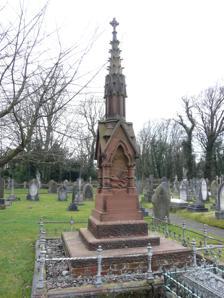
Building: Lifeboat Memorial, Lytham
Country: United Kingdom
Year built: 1888
Memorial to 1886 lifeboat disaster Lifeboat Memorial, Lytham 53°44′16″N 2°58′34″W / 53.73774°N 2.97621°W / 53.73774; -2.97621 Location Lytham , Lancashire , England Material Red sandstone Completion date Late 19th century Listed Building – Grade II Official name Laura Janet monument approximately 30 metres north of Church of St Cuthbert Designated 15 February 1993 Reference no. 1297684 The Lifeboat Memorial, Lytham , is in the churchyard of St Cuthbert's Church , Lytham St Annes , Fylde , Lancashire , England.  It commemorates the death of 27 lifeboatmen from Southport and St Annes who were lost in the attempt to rescue the crew of the German barque Mexico that had been driven into a sandbank in a gale in 1886.  The memorial is in the form of a Gothic -style tabernacle with a crocketed pinnacle .  It is recorded in the National Heritage List for England as a designated Grade II listed building . History In a severe gale on 9 December 1886, the Mexico , a German barque, was driven on to the Horse Bank, a sandbank off Ainsdale , near Southport .  Three lifeboats were launched to come to her rescue, Charles Biggs from Lytham, Eliza Fernley from Southport, and Laura Janet from St Annes .  The crew from the Mexico were rescued by the Lytham lifeboat, but the other two lifeboats capsized.  All thirteen of the crew of the St Annes lifeboat were lost, and only two of the sixteen members of the Southport lifeboat crew survived.  It was the worst disaster in the history of the Royal National Lifeboat Institution . Following the disaster, John Unwin, the mayor of Southport, set up a Disaster Fund, which raised £31,000.  Most of this was used to help the dependants of the men lost, but in January 1887 the Fund allowed each of the three local committees a sum of £200 to erect monuments to commemorate the disaster. The Lytham committee erected their memorial in the churchyard of St Cuthbert's Church. Description The memorial is constructed in red sandstone , and is in Gothic style in the form of a pinnacled tabernacle.  It is about 4 metres (13.1 ft) high, and stands on a square base of two steps.  On this is a stepped plinth carrying the tabernacle.  The tabernacle has columns at the corners and cusped arches on each side, above which are steep gablets .  On top of the tabernacle is an arcaded shaft, which is surmounted by a crocketed pinnacle.  On the east side, the tabernacle has a carving depicting a crew rowing a lifeboat through a rough sea, and beneath this are inscribed the names of those who were lost in the disaster.  There are also inscriptions on the other sides of the tabernacle. Appraisal The memorial was designated as a Grade II listed building on 15 February 1993. Grade II is the lowest of the three grades of listing and is applied to "buildings of national importance and special interest". Related monuments The Disaster Fund committee commissioned three other memorials to commemorate the event, two in Southport, and one in St Annes, all of which are listed at Grade II.  In Southport, the Lifeboat Memorial is in the cemetery, and the Monumental Obelisk stands on the Promenade. The St Annes Memorial stands on the Promenade, and consists of a statue of a lifeboatmen looking out to sea. See also Lancashire portal Southport and St Anne's lifeboats disaster Listed buildings in Lytham References Citations